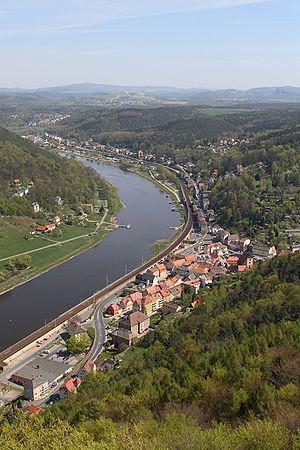
L'Elbe est un fleuve d'Europe centrale qui prend sa source en Tchéquie dans les monts des Géants et, après un parcours situé en majeure partie en Allemagne, se jette dans la mer du Nord par un long estuaire d'une centaine de kilomètres sur lequel se trouve Hambourg, premier port d'Allemagne. La longueur de ce fleuve est de 1 091 kilomètres.